Superior Beings

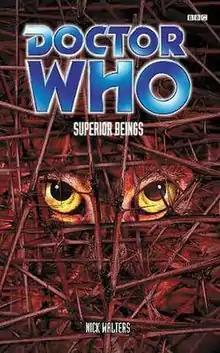

Superior Beings is a BBC Books original novel written by Nick Walters and based on the long-running British science fiction television series "Doctor Who". It features the Fifth Doctor and Peri.